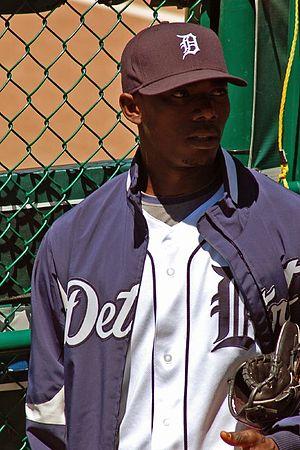
Freddy Dolsi est un lanceur droitier de baseball qui a évolué en Ligue majeure de baseball avec les Tigers de Détroit en 2008 et 2009.